Price Street

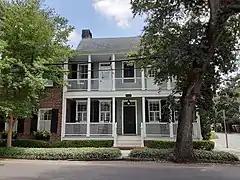
William Williams House, 16 Price Street, which was built by 1809

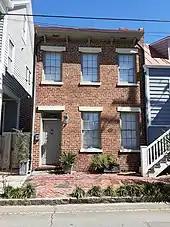
William Wescott House, 36 Price Street, 1874

Below is a selection of notable buildings and structures on Price Street, all in Savannah's Historic District. From north to south: